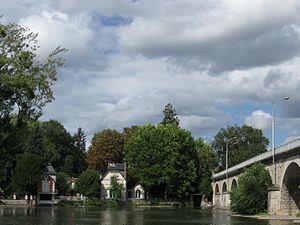
Pont sur le Loiret, Olivet, Loiret, France. Côté amont. En rive gauche (en face), maison avec garage à bateau.
Le Loiret est une rivière située dans le département du Loiret auquel il a donné son nom, dans la région Centre-Val de Loire.
Cette page présente la liste des ponts du département français du Loiret.